John LaMountain

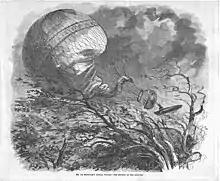
John LaMountain's balloon voyage with John Wise and Gager from St. Louis to Rochester, 1859, the descent of the balloon

In 1859 he was invited to join with the more senior and prominent, and just as sanctimonious, balloonist John Wise in an attempt to cross the Atlantic Ocean in Wise's mammoth aerostat appropriately named "Atlantic". The ascent was made from St. Louis, Missouri, on July 1, with Wise, LaMountain and several guest passengers. They passed over the states of Illinois and Indiana during the night, reaching Ohio by morning. The balloon then passed across Lake Erie into New York, and over Lake Ontario, where it became entangled in a sudden storm and was forced to crash-land at Henderson, New York. The time occupied in making this journey was nineteen hours and fifty minutes, and the distance traversed , or 826 in a straight line. Unfortunately the balloon was badly damaged and the two men's partnership dissolved upon which opportunity LaMountain took possession of the "Atlantic".